Gersau

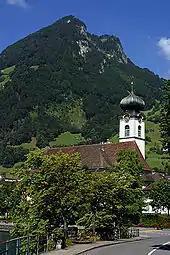
Parish Church of St. Marzellus

The Parish Church of St. Marzellus is listed as a Swiss heritage site of national significance. The entire village of Gersau is part of the Inventory of Swiss Heritage Sites.